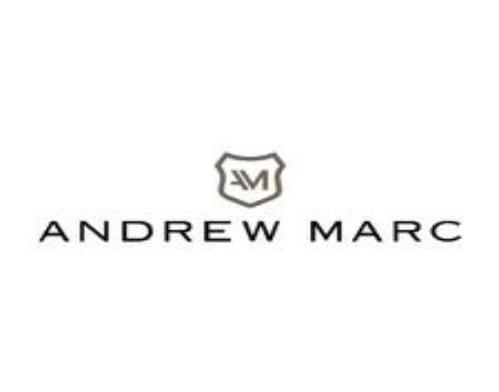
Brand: Andrew Marc
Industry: Clothes